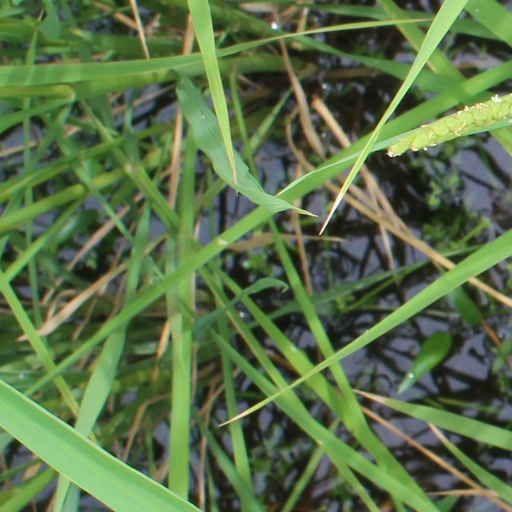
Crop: rice